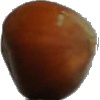
Label: Nut Forest 1